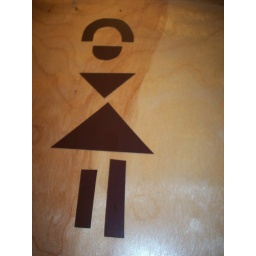
girl bathroom sign at epic burger in shicago